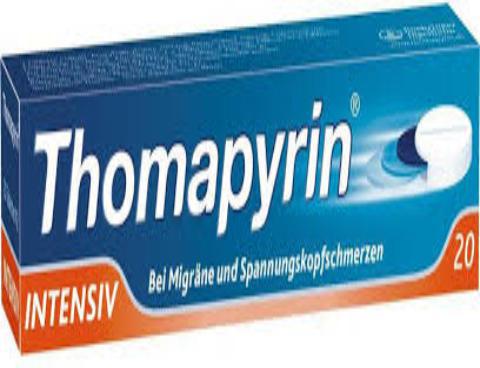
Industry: Medical